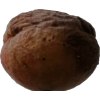
Label: peach